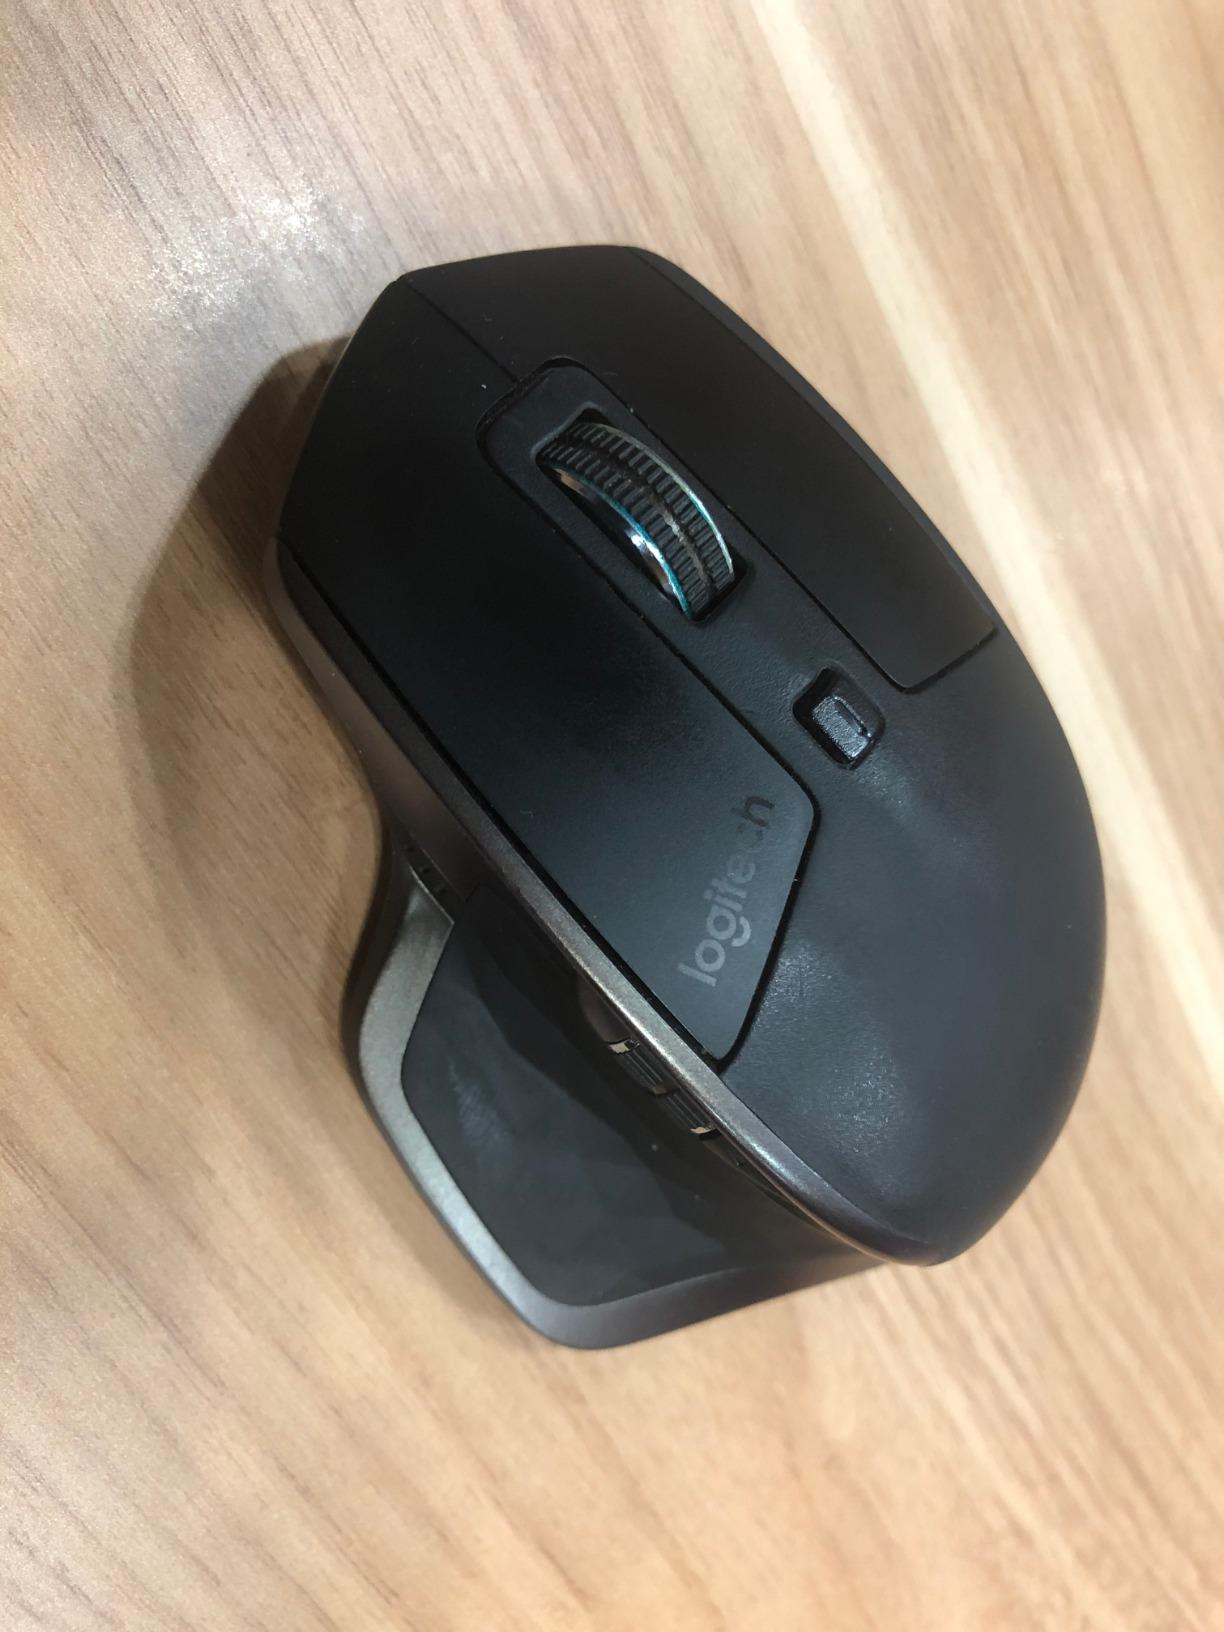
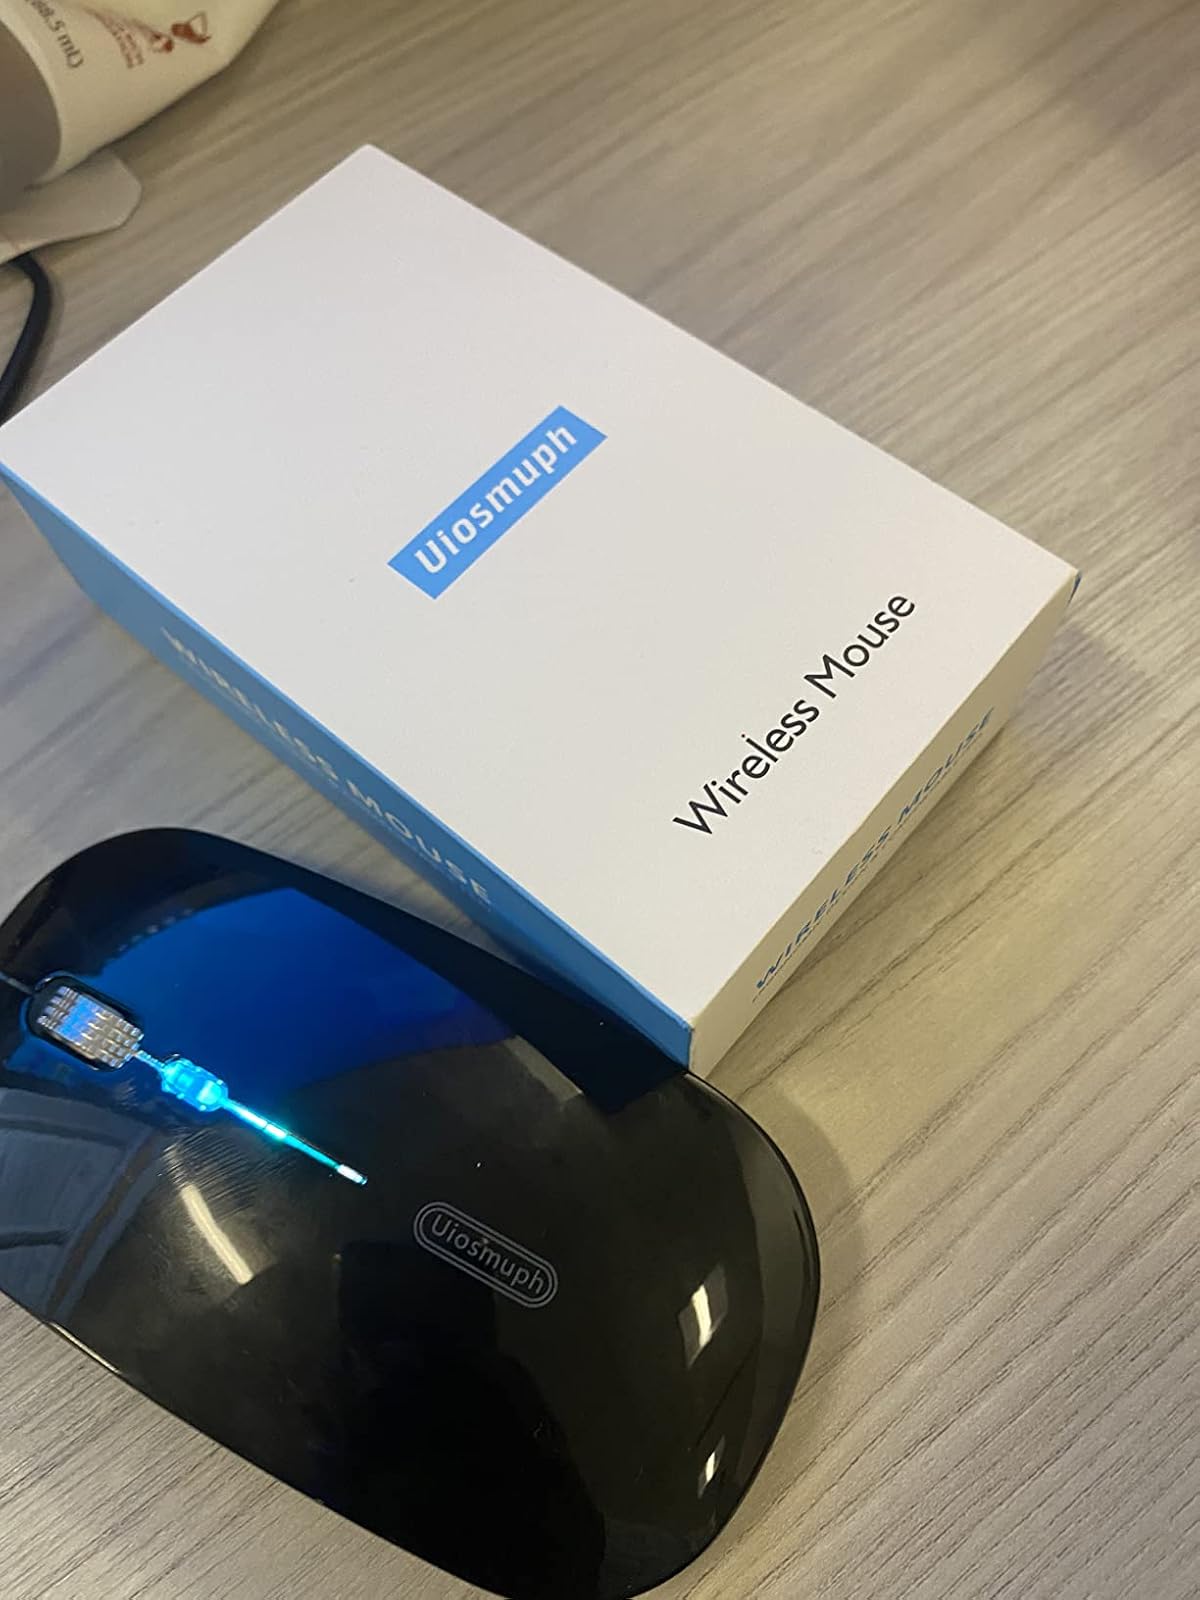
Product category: mouse
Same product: no